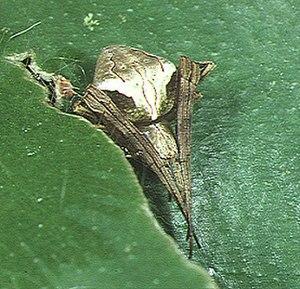
Acacesia est un genre d'araignées aranéomorphes de la famille des Araneidae.